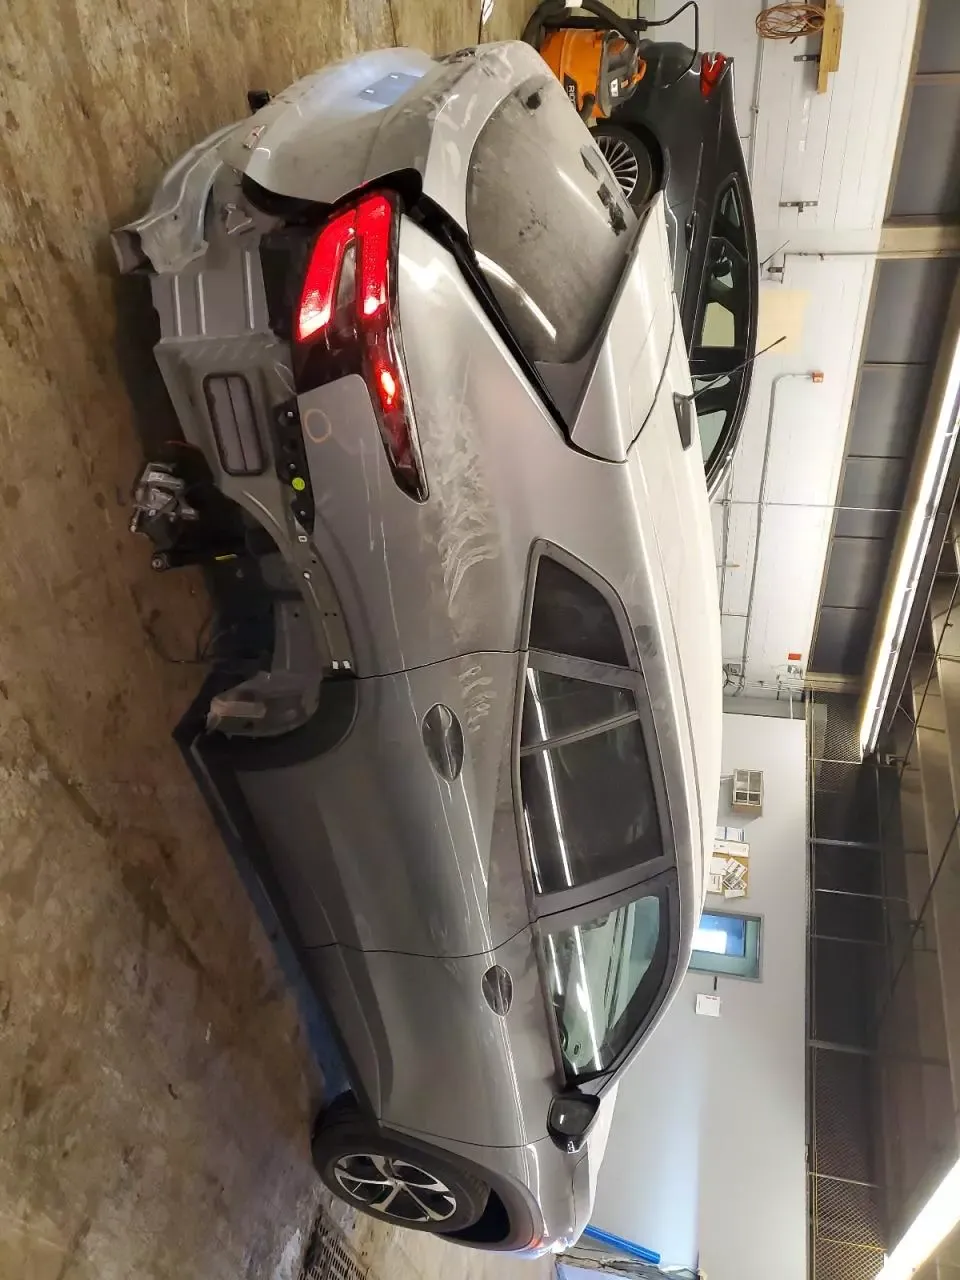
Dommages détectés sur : pare-choc arrière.
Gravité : majeur